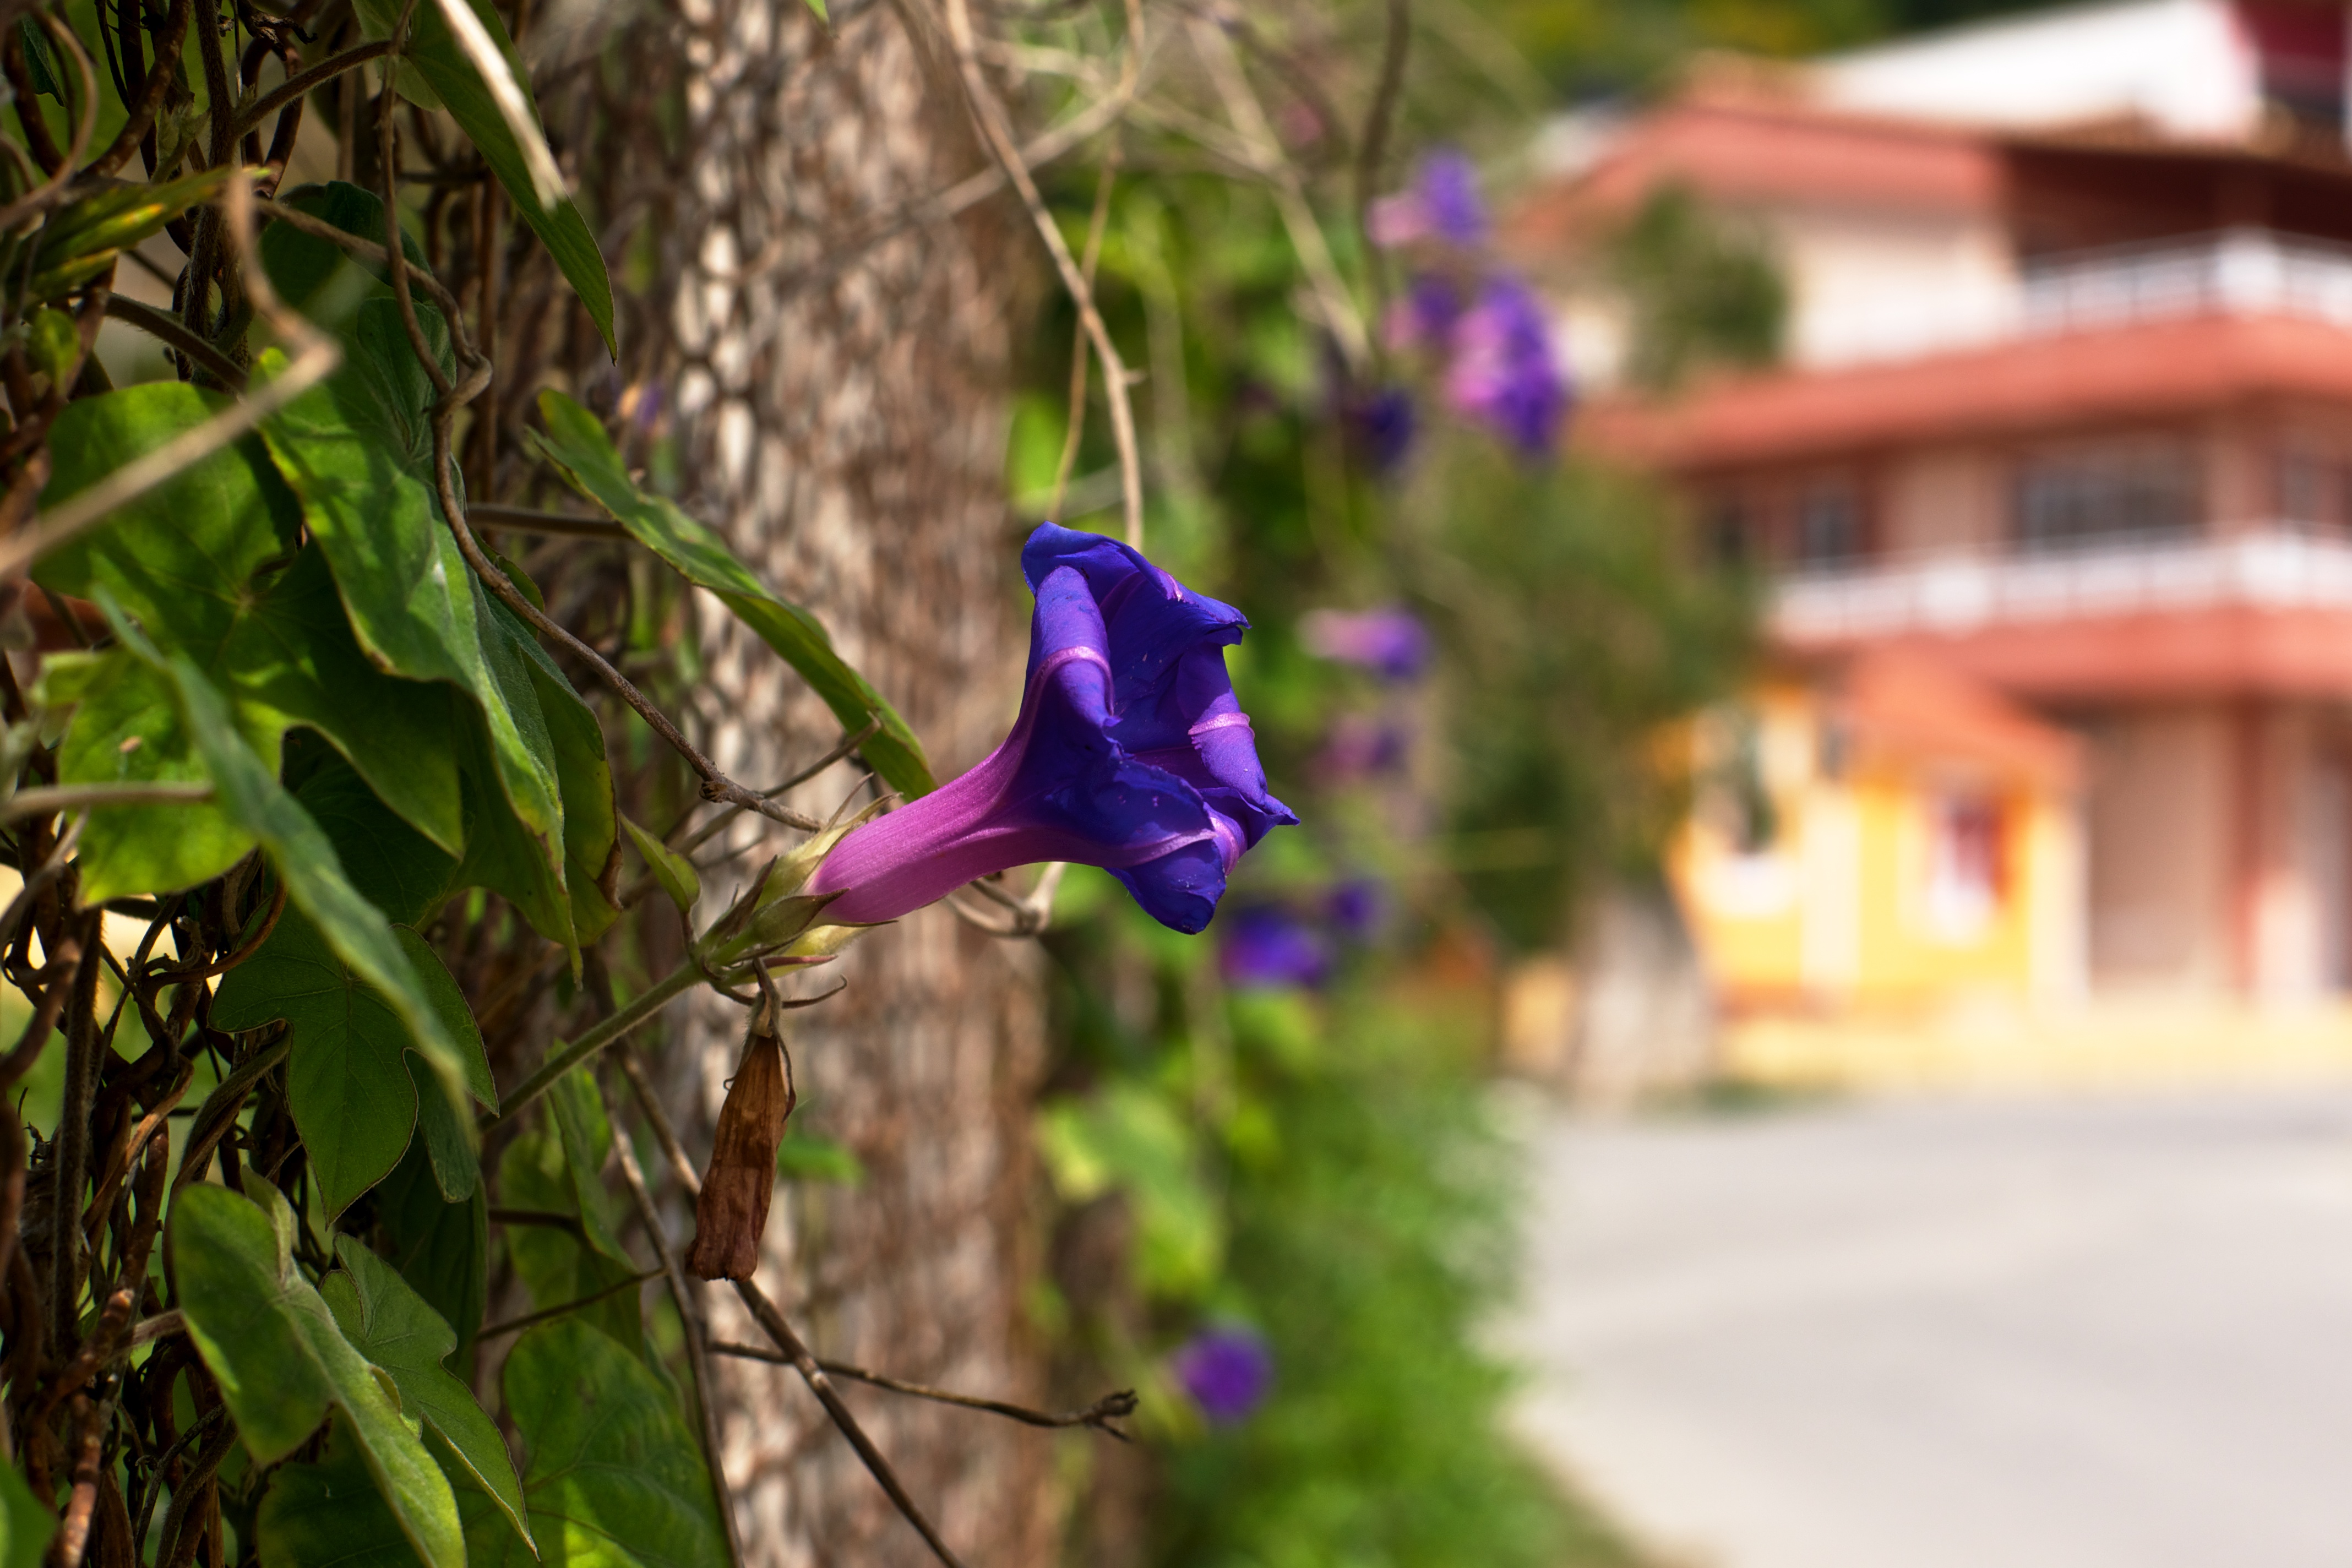
plant, flower, purple, green, botany, flora, colors, 50mm, greece, sony, dof, 2010, hff, friday, fencefriday, a700, zante, zakynthos